A Rainy Day in New York

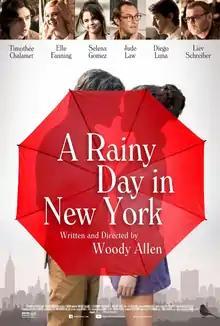
Theatrical release poster

A Rainy Day in New York is a 2019 American romantic comedy film written and directed by Woody Allen, and starring Timothée Chalamet, Elle Fanning, Selena Gomez, Jude Law, Diego Luna, and Liev Schreiber. The film follows the romantic exploits of two young college students, Gatsby and Ashleigh (Chalamet and Fanning), while on a weekend visit to New York City, Gatsby's hometown. He hopes to deepen their relationship while she is in the city to interview a film director (Schreiber) for their college newspaper.